D'arcy Wretzky

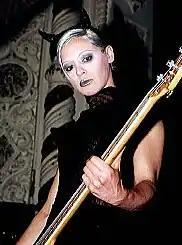
Wretzky out on tour with the Smashing Pumpkins in 1998

D'arcy Elizabeth Wretzky (born May 1, 1968) is an American musician. She was the original bassist of the alternative rock band the Smashing Pumpkins and is credited on their first six studio albums. She left the band in 1999. She has also been a member of Catherine and performed with Filter.